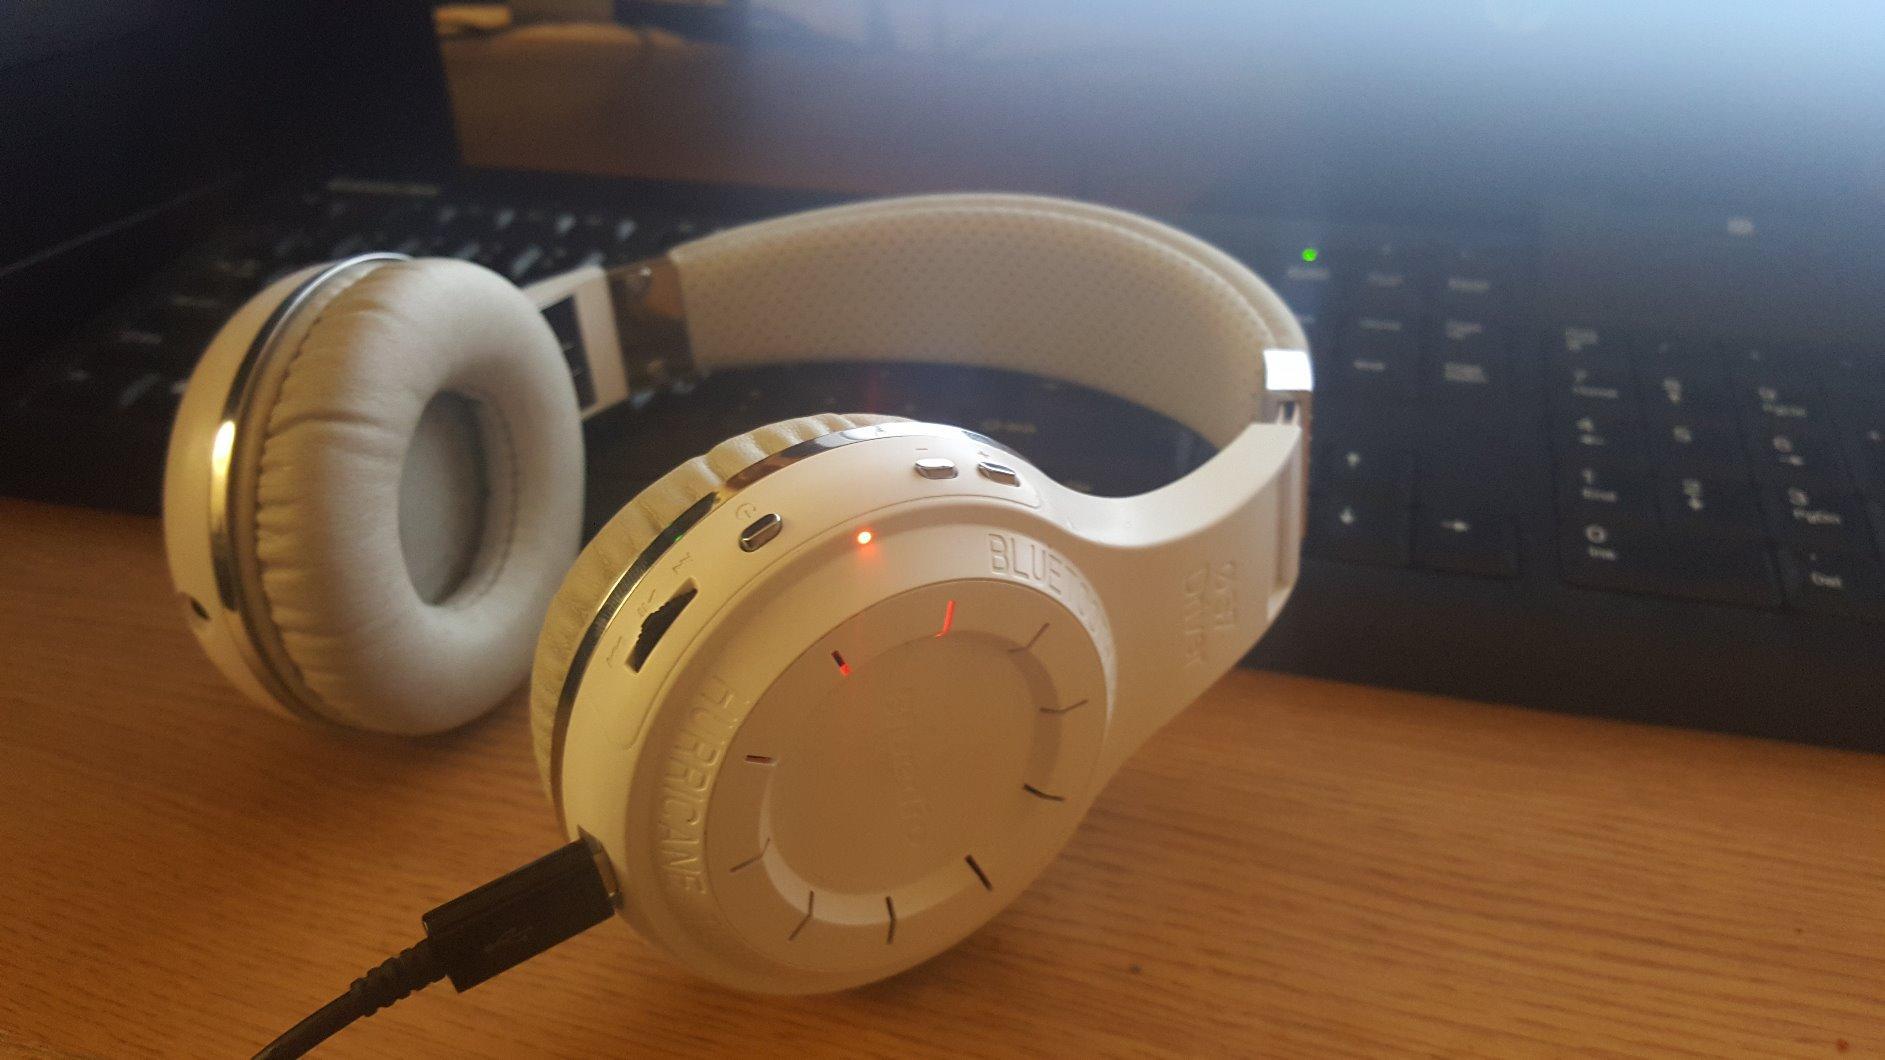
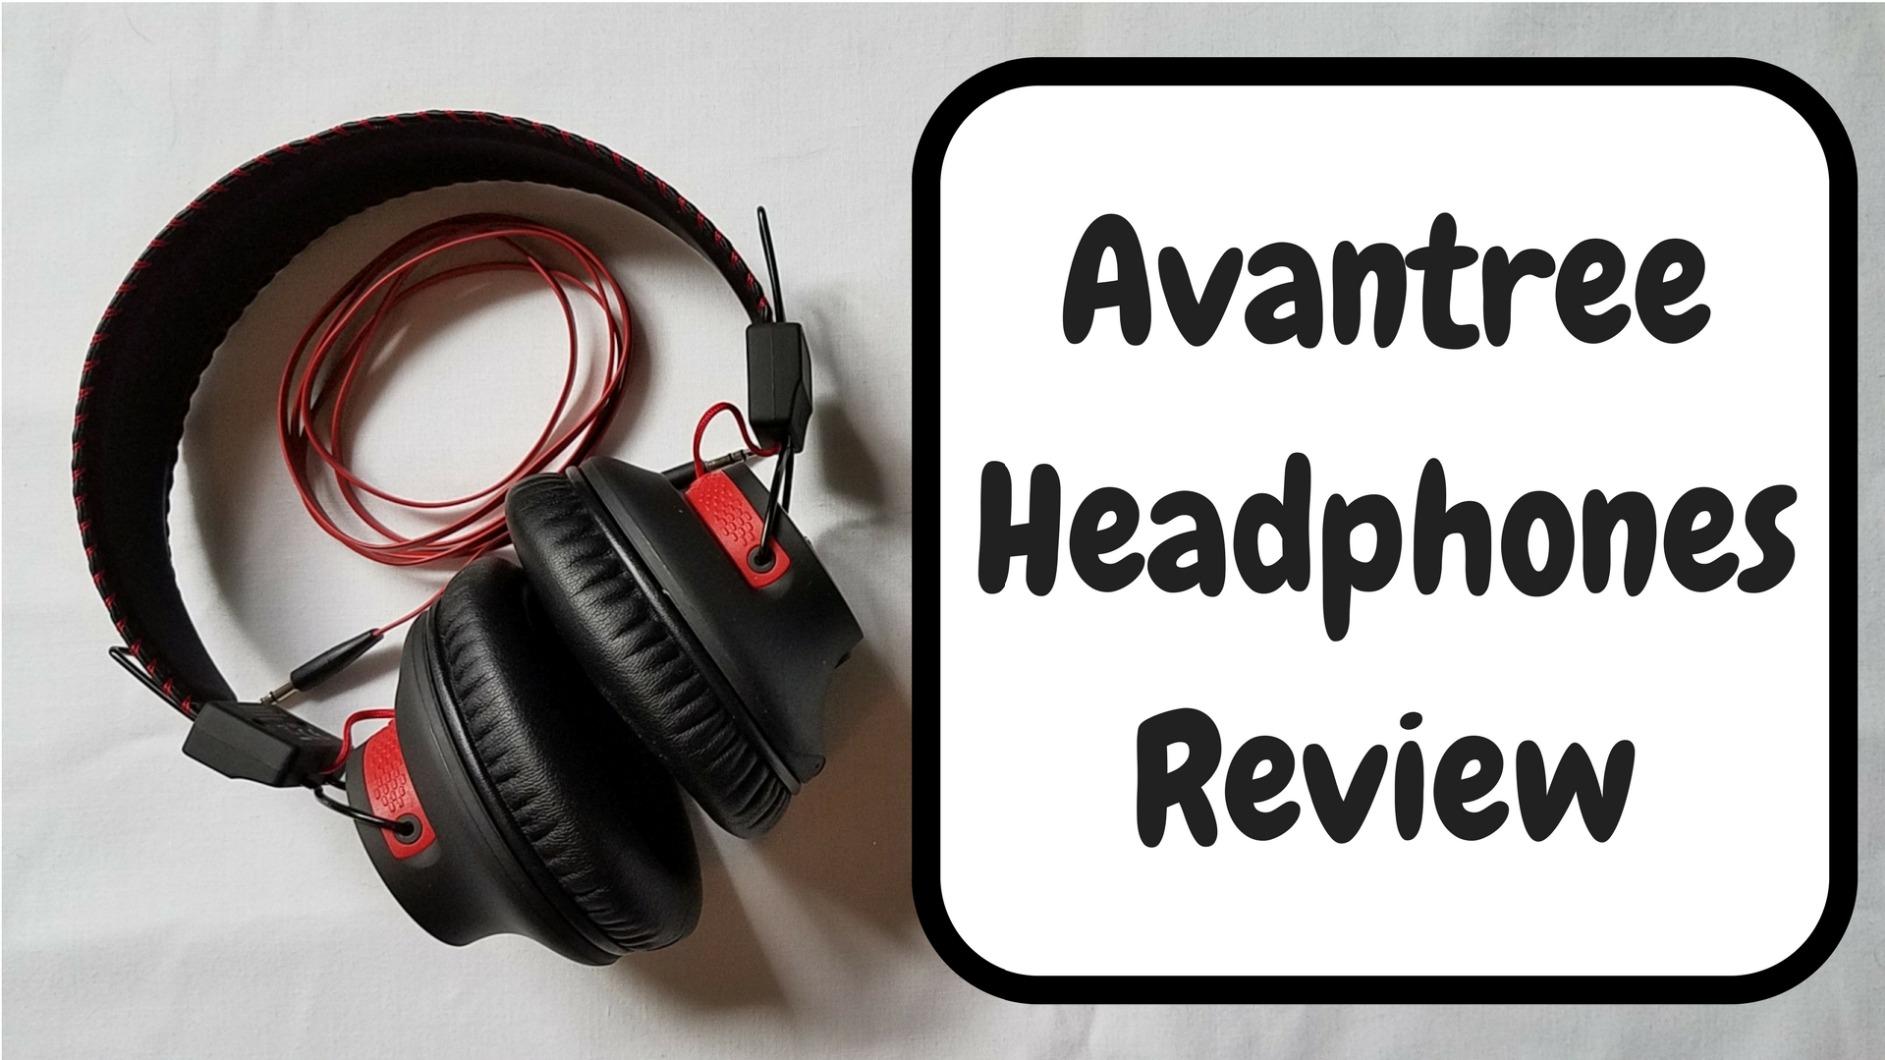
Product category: headphones
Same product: no